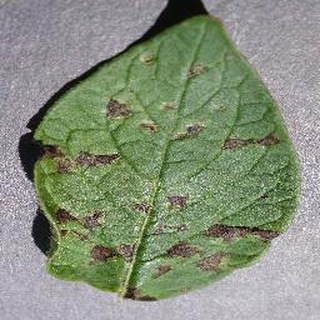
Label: potato_early_blight